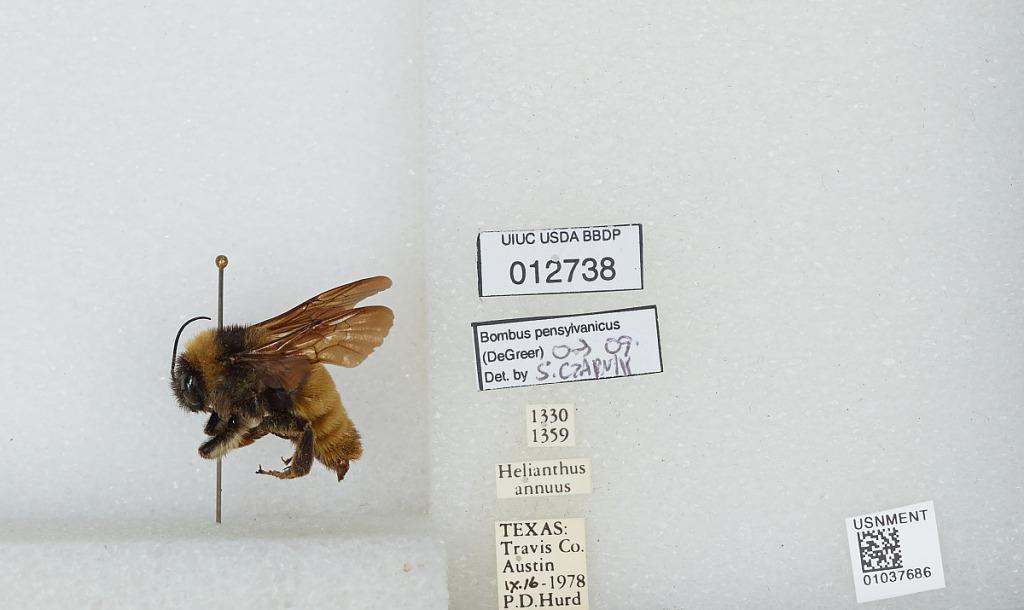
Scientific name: Bombus (Fervidobombus) pensylvanicus pensylvanicus (De Geer)
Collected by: P. Hurd
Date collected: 1978-9-16
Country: United States
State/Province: Texas
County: Travis
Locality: Austin
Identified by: Czarnik, S.